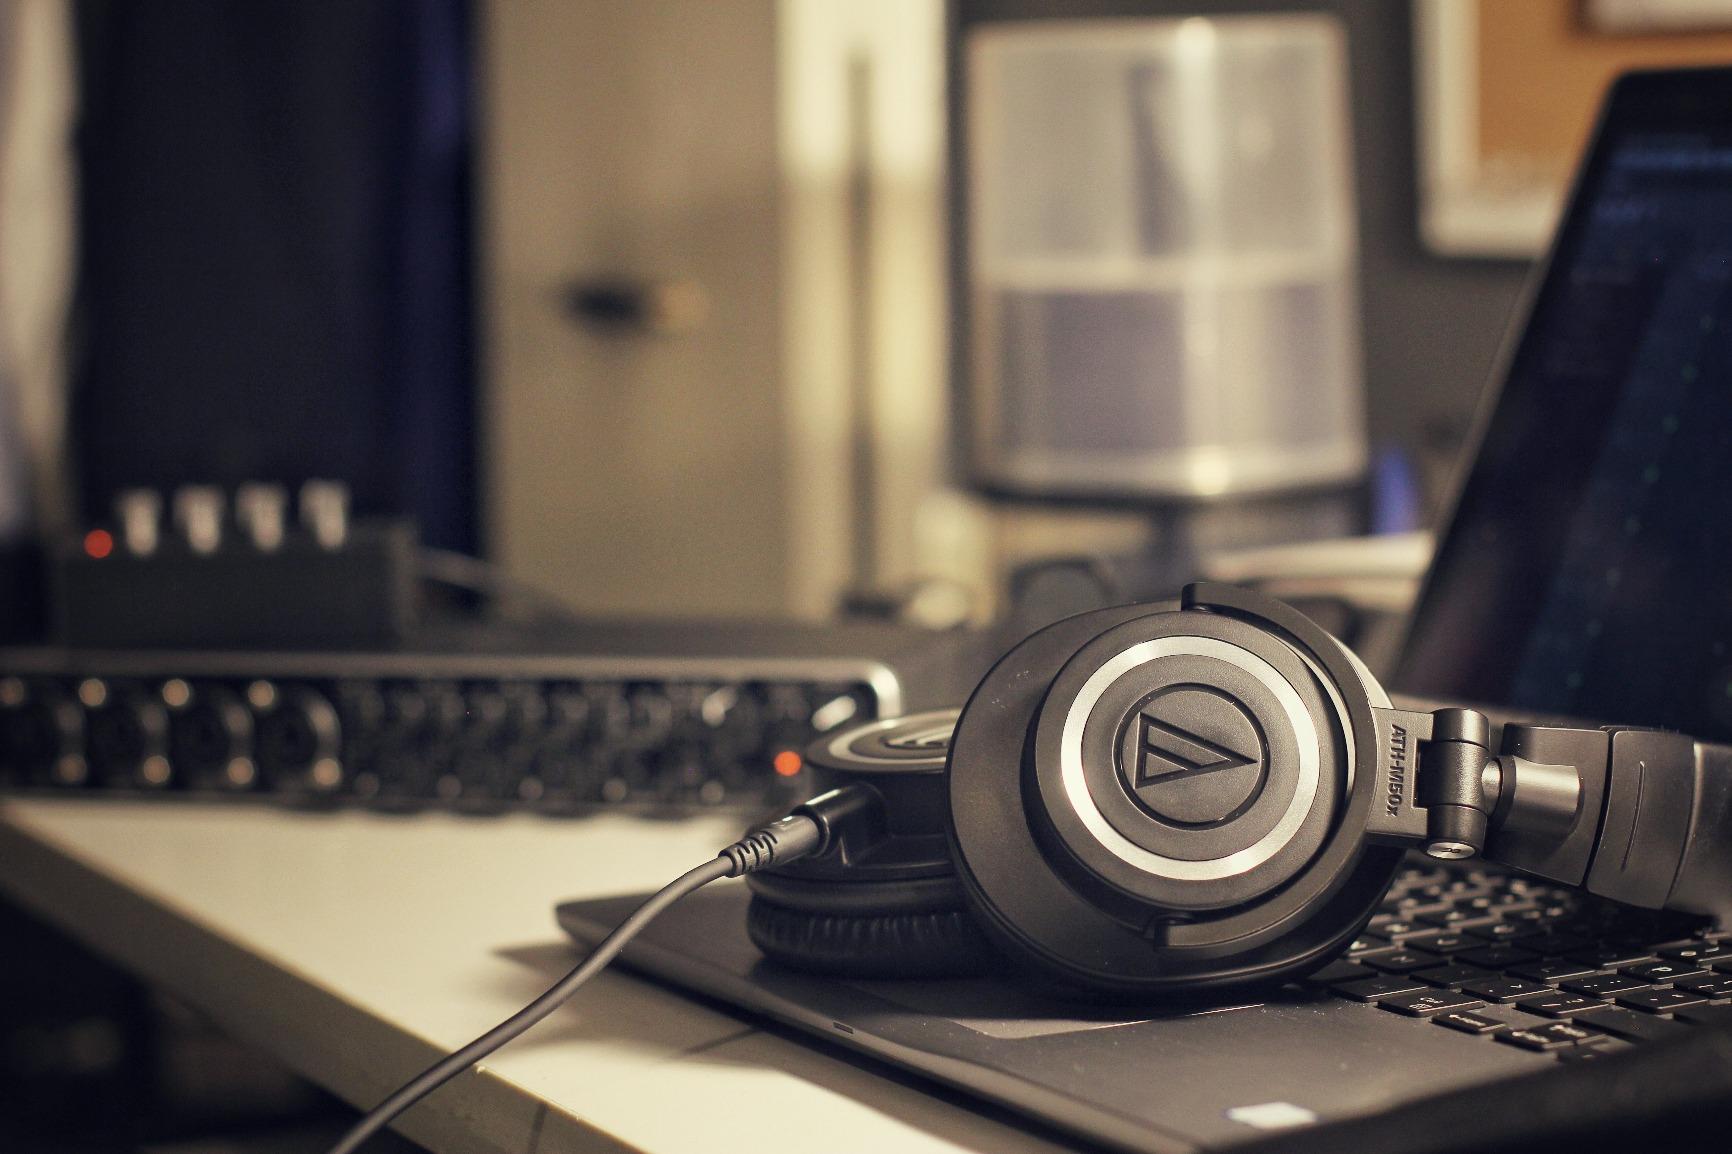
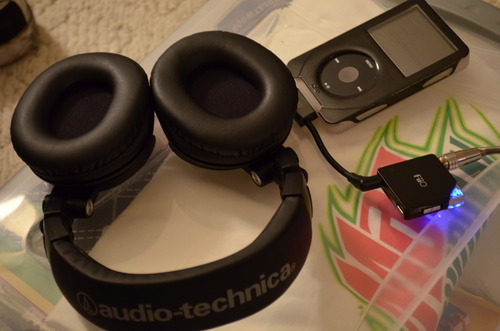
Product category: headphones
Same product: no